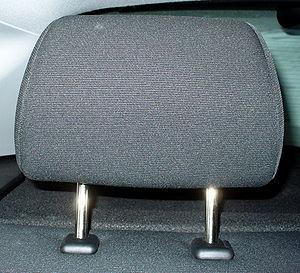
Un appui-tête, appuie-tête, ou repose-tête, est un appareil destiné à appuyer et maintenir la tête, en particulier chez les coiffeurs, dentistes, photographes, etc. Dans une automobile, les appuis-tête sont des éléments de sécurité pour le conducteur et les passagers.
Le siège de véhicule est, comme la selle pour le vélo, l’élément indispensable dans tout véhicule pour d’une part permettre au conducteur de se positionner correctement dans son véhicule et d’autre part assurer le confort des passagers éventuels.